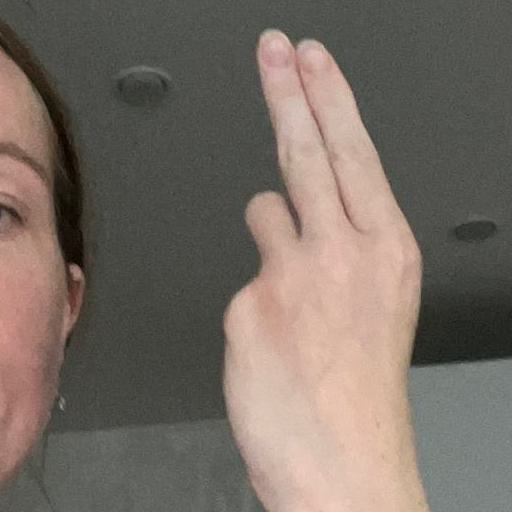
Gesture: two_up_inverted